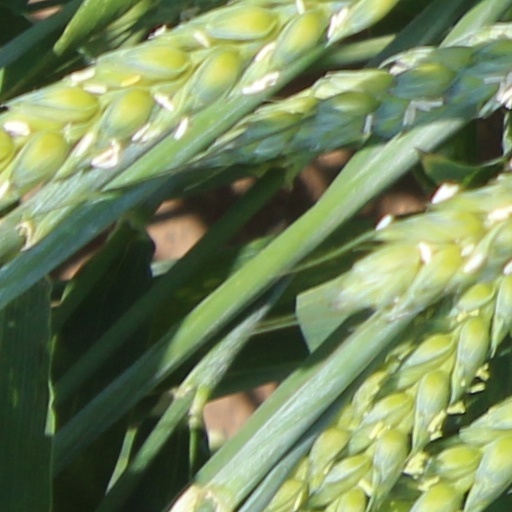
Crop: wheat